Sergio Álvarez (footballer, born 1986)

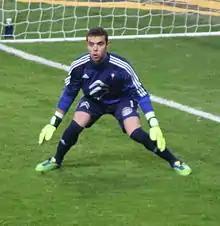
Sergio in action for Celta in 2012

Born in Catoira, Province of Pontevedra, Sergio began his career with local Arosa SC, joining Galician neighbours RC Celta de Vigo in 1999 at the age of 13. He made his senior debut with their reserves in Segunda División B, playing four full seasons in that tier and spending 2008–09 on loan to another club in that league and region, Racing de Ferrol.